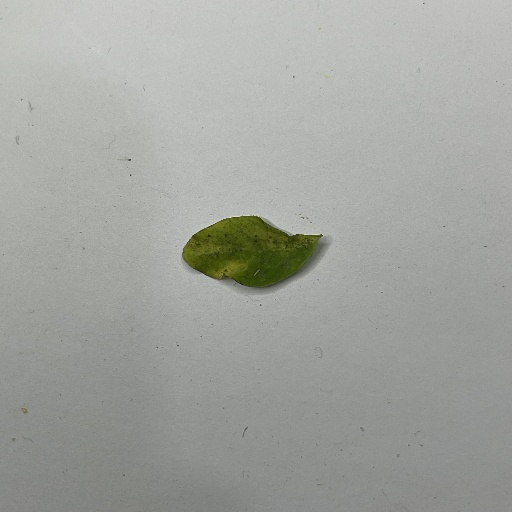
Species: Sojina
Leaf condition: Bacterial Spot